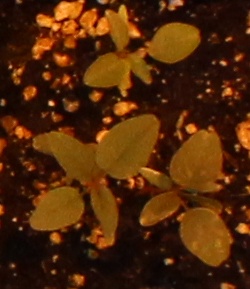
Label: Palmer Amaranth